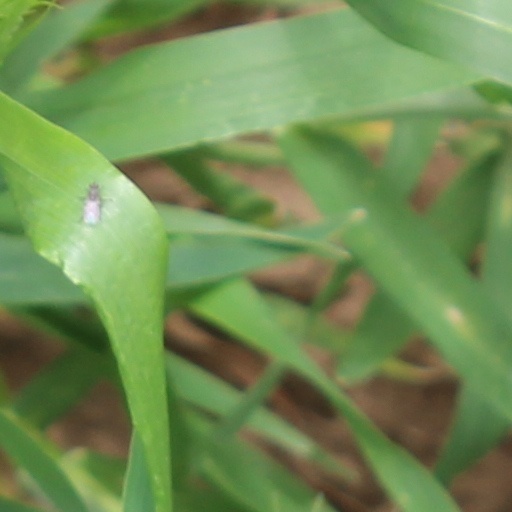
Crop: wheat